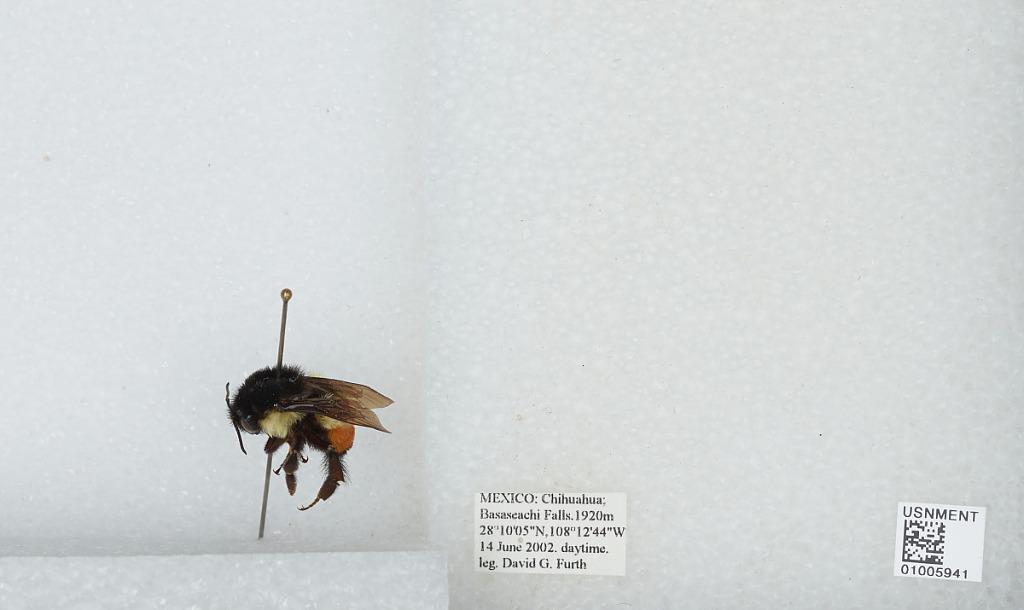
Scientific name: Bombus (Pyrobombus) ephippiatus (Say)
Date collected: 2002-6-14
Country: Mexico
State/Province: Chihuahua
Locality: Basaseachi Falls
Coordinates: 28.175, -108.213